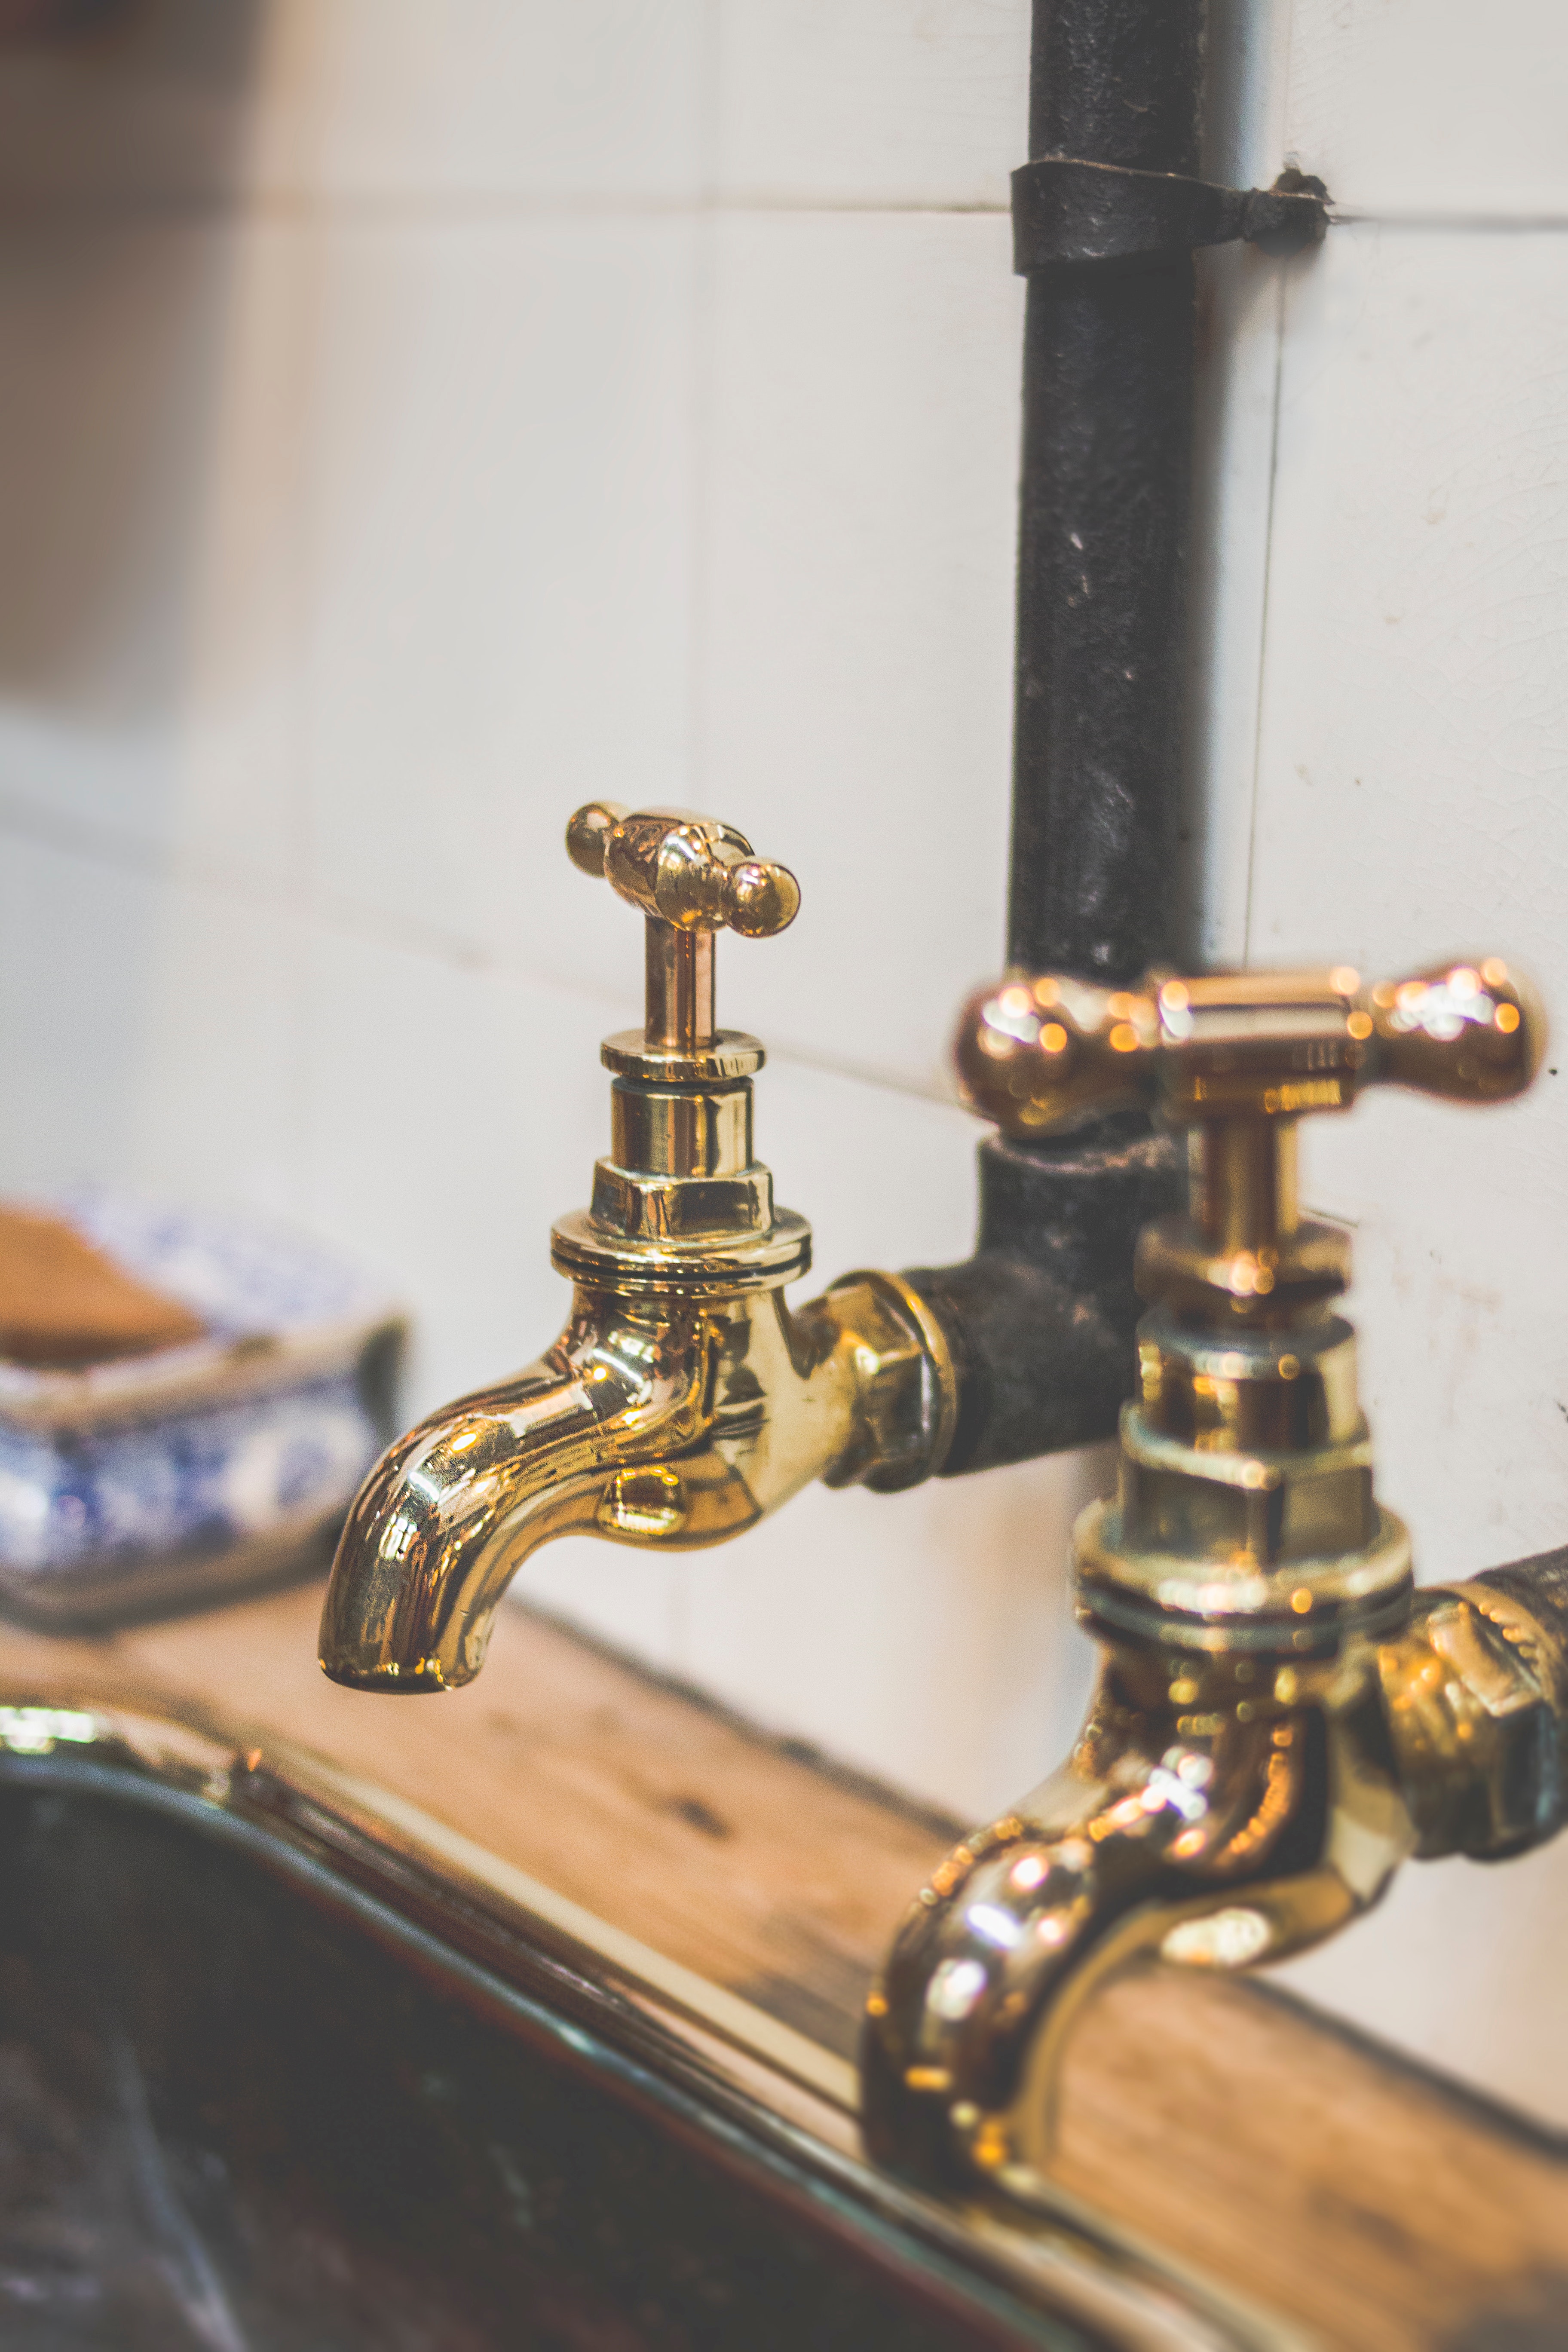
tap, plumbing fixture, brass, plumbing, metal, sink, Bathtub spout